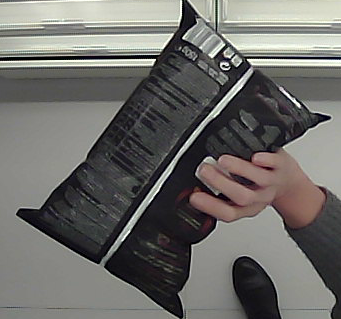
Product: lays_chill